Kigali

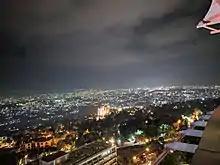
The view across Kigali in Rwanda at night

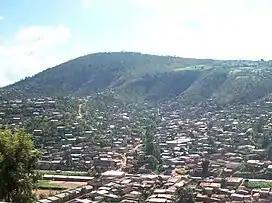
Panorama photograph showing houses in foreground, with Mount Kigali in the background

Kigali is located in the centre of Rwanda, at 1°57′S 30°4′E. Like the rest of Rwanda it uses Central Africa Time, and is two hours ahead of Coordinated Universal Time (UTC+02:00) throughout the year. The city is coterminous with the province of Kigali, one of the five provinces of Rwanda introduced in 2006 as part of a restructuring of local government in the country. The city has boundaries with the Northern, Eastern and Southern provinces. It is divided into three administrative districts—Nyarugenge in the south west, Kicukiro in the south east, and Gasabo, which occupies the northern half of the city's territory. The built-up urban area covers about 70 per cent of the municipal boundaries. Kigali lies in a region of rolling hills, with a series of valleys and ridges joined by steep slopes. It is situated between Mount Kigali and Mount Jali, both of which have elevations of more than above sea level, while the lowest areas of the city have an altitude of . Geologically, Kigali is in a granitic and metasedimentary region, with lateritic soils on the hills and alluvial soils in the valleys.